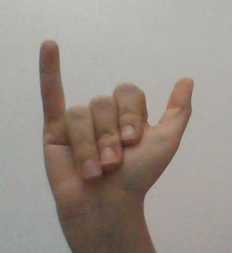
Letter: ya